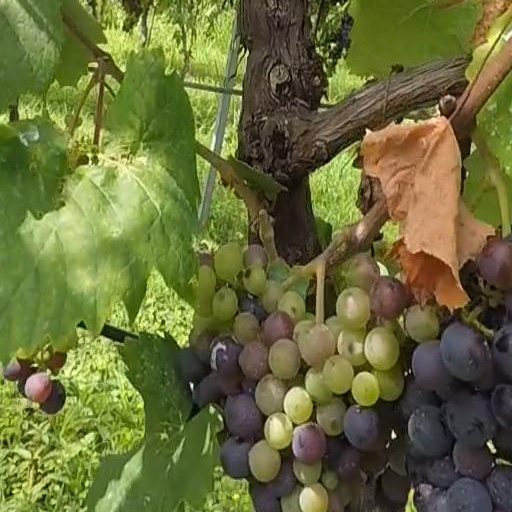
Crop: grape